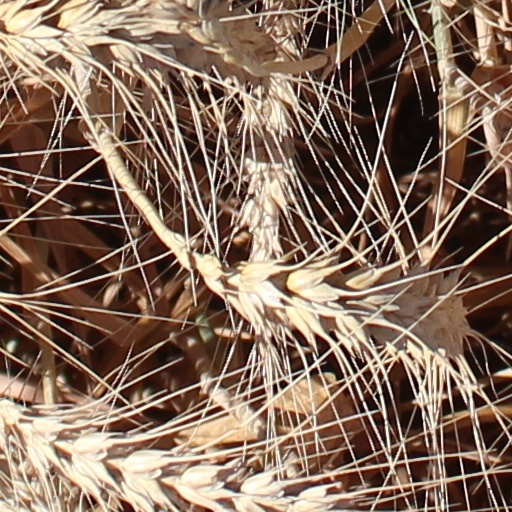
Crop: wheat